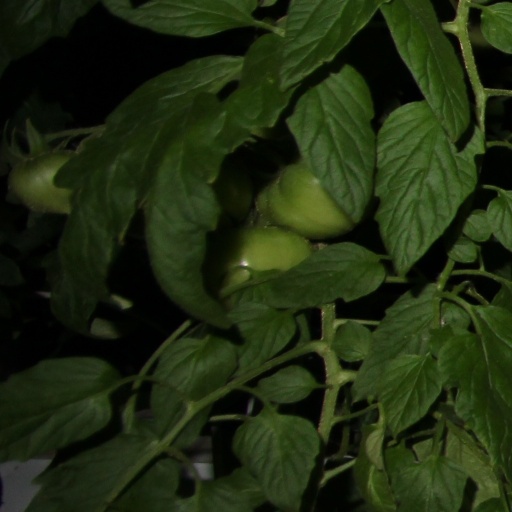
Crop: tomato